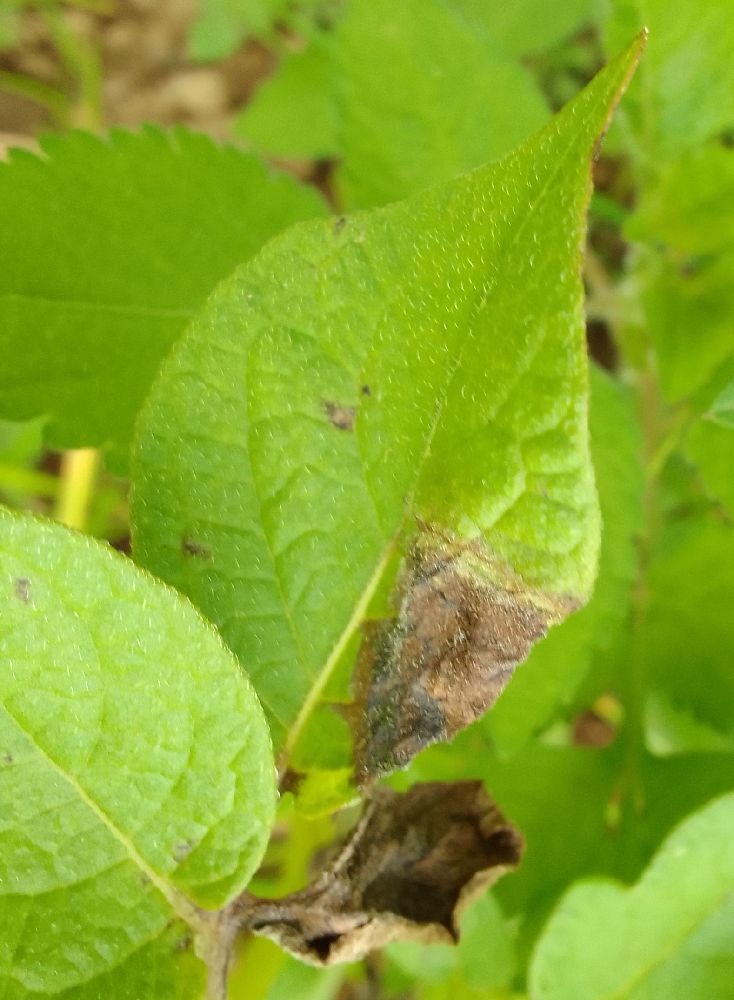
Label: Late blight